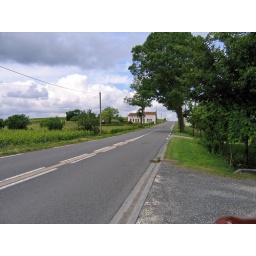
between Echebrune and Pons - that house ahead had an old man sitting beside it